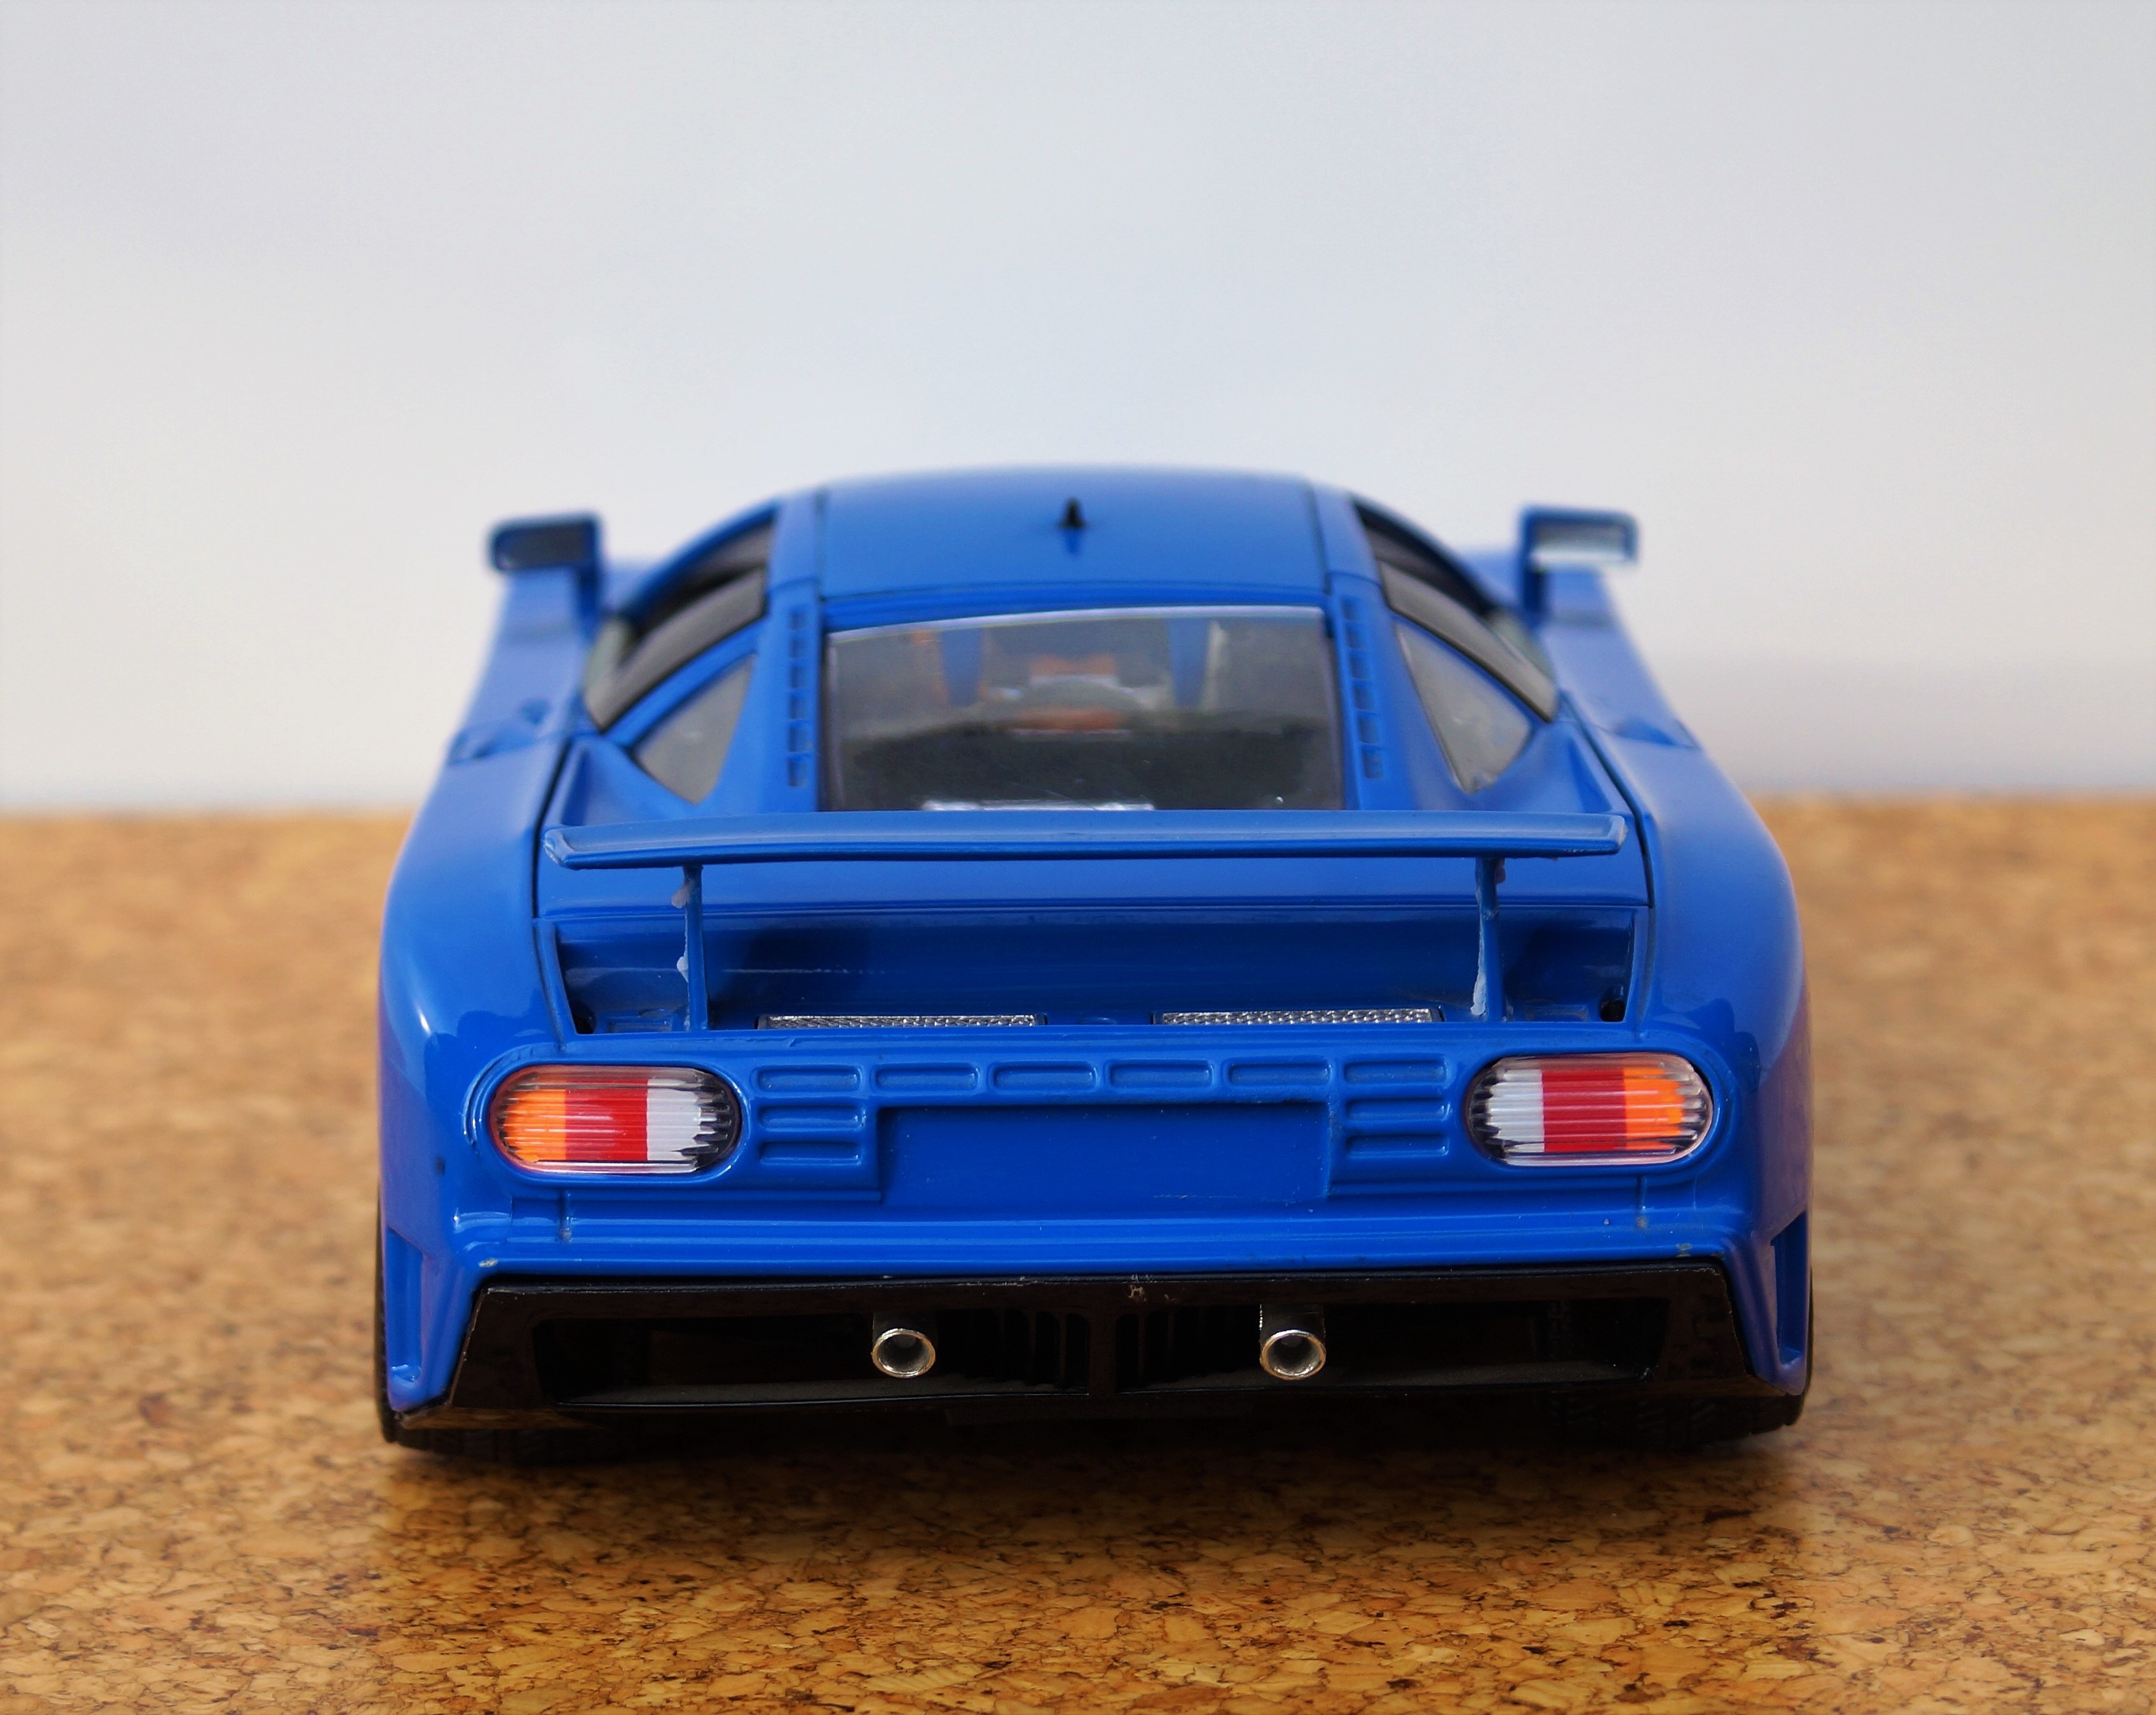
car, old, model, vehicle, auto, blue, automotive, sports car, race car, supercar, toys, oldtimer, classic, bugatti, motorsport, model car, land vehicle, automobile make, automotive design, performance car, lamborghini countach, lamborghini diablo